Bill Lange (offensive guard)

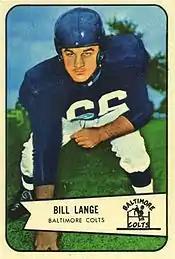
Lange on a 1954 Bowman football card

William Henry Lange (January 12, 1928 – April 7, 1995) was an American professional football offensive guard who played five seasons in the National Football League (NFL) with the Los Angeles Rams, Baltimore Colts and Chicago Cardinals. He was selected by the Rams in the 30th round of the 1950 NFL draft after playing college football at the University of Dayton.